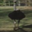
Label: bird